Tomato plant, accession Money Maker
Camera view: bottom (45 deg); turntable rotation: 180 degrees
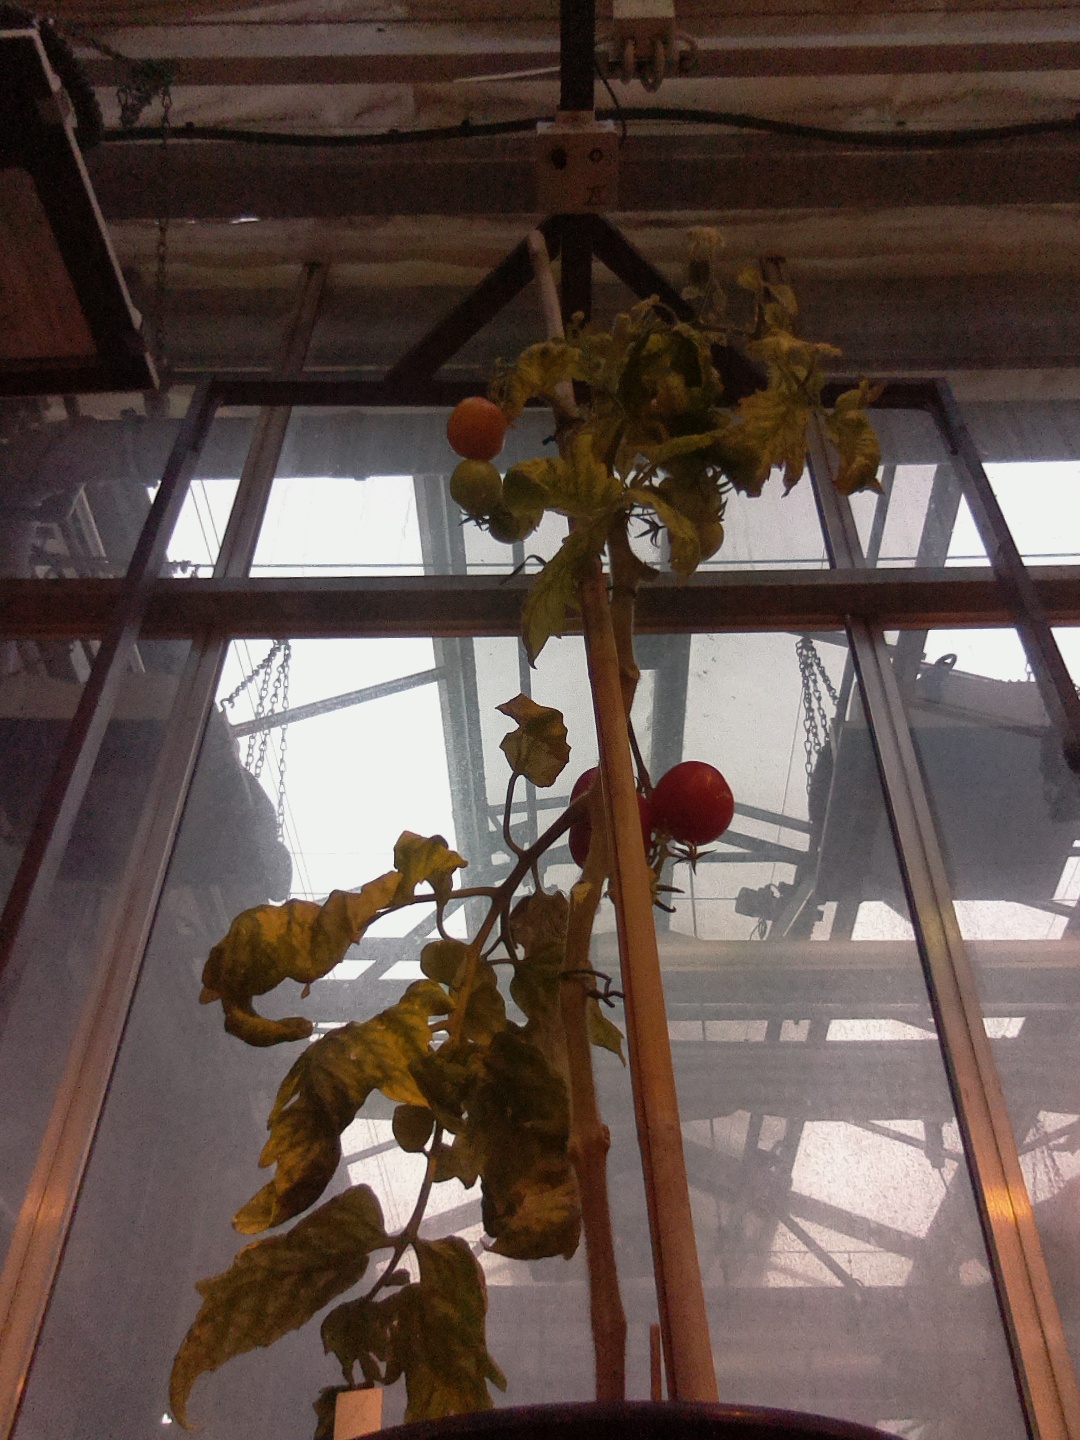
BBCH growth stage 84: 40%-50% of fruits show typical fully ripe color